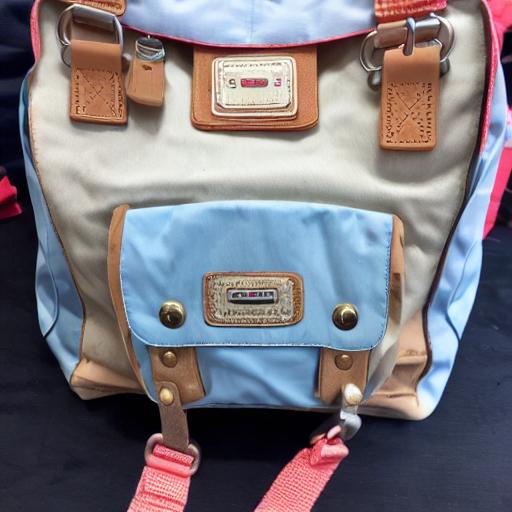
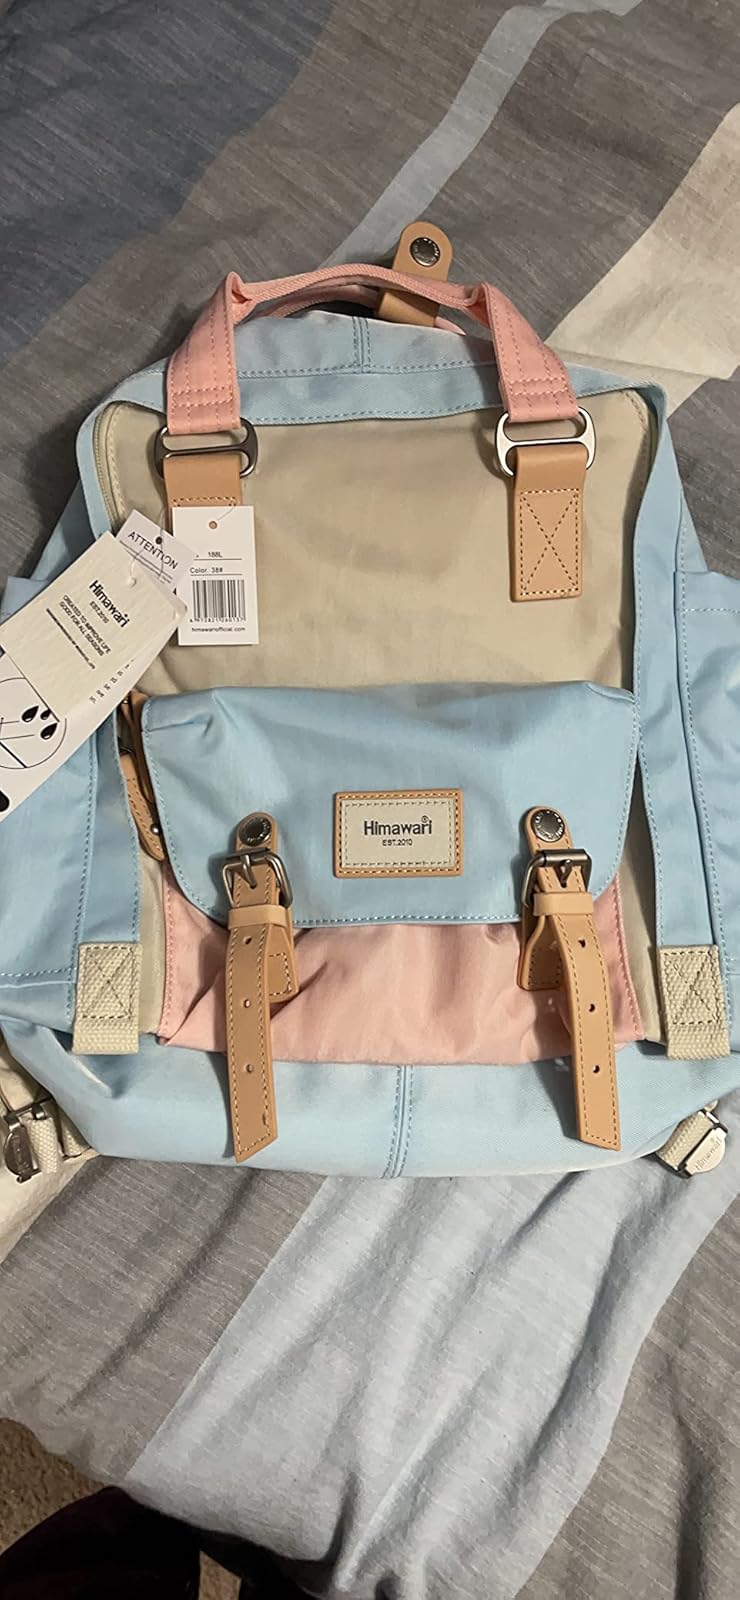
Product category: bag
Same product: no